Culture war

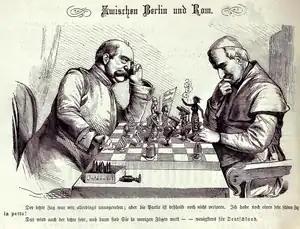
Otto Von Bismarck (left) and Pope Pius IX (right), from the German satirical magazine , 1875

In the English language, the term "culture war" is a calque of the German word "Kulturkampf" (culture struggle), which refers to an historical event in Germany. The term appears as the title of an 1875 British book review of a German pamphlet.